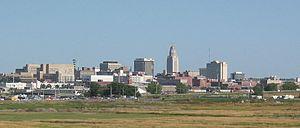
Le Nebraska est un État du Centre des États-Unis, situé au cœur de la région des Grandes Plaines et du Midwest. Il est bordé par six États : le Wyoming à l'ouest, le Dakota du Sud au nord, l'Iowa à l'est, le Kansas et le Colorado au sud, et le Missouri au sud-est. Sa capitale est Lincoln et la plus grande ville Omaha, avec une aire urbaine d'environ 900 000 habitants. Traversé par la rivière Missouri, le Nebraska est un État rural et agricole relativement peu peuplé. Ses paysages sont essentiellement composés de vastes prairies dépourvues d'arbres, bien que les premiers contreforts des montagnes Rocheuses vallonnent l'Ouest du territoire, avec des curiosités géologiques comme la Chimney Rock. Son climat connaît de fortes variations de température, entre un été chaud et un hiver rude, ainsi que de nombreuses tornades et tempêtes.